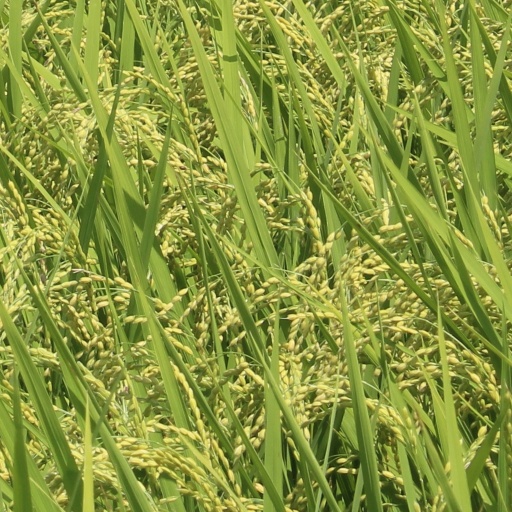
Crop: rice